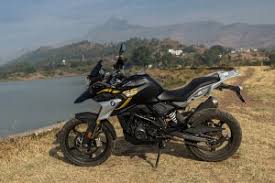
Vehicle type: Motorcycles